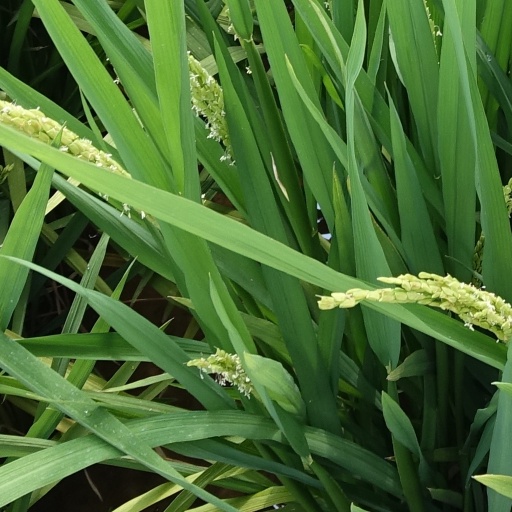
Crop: rice